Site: brandenburg
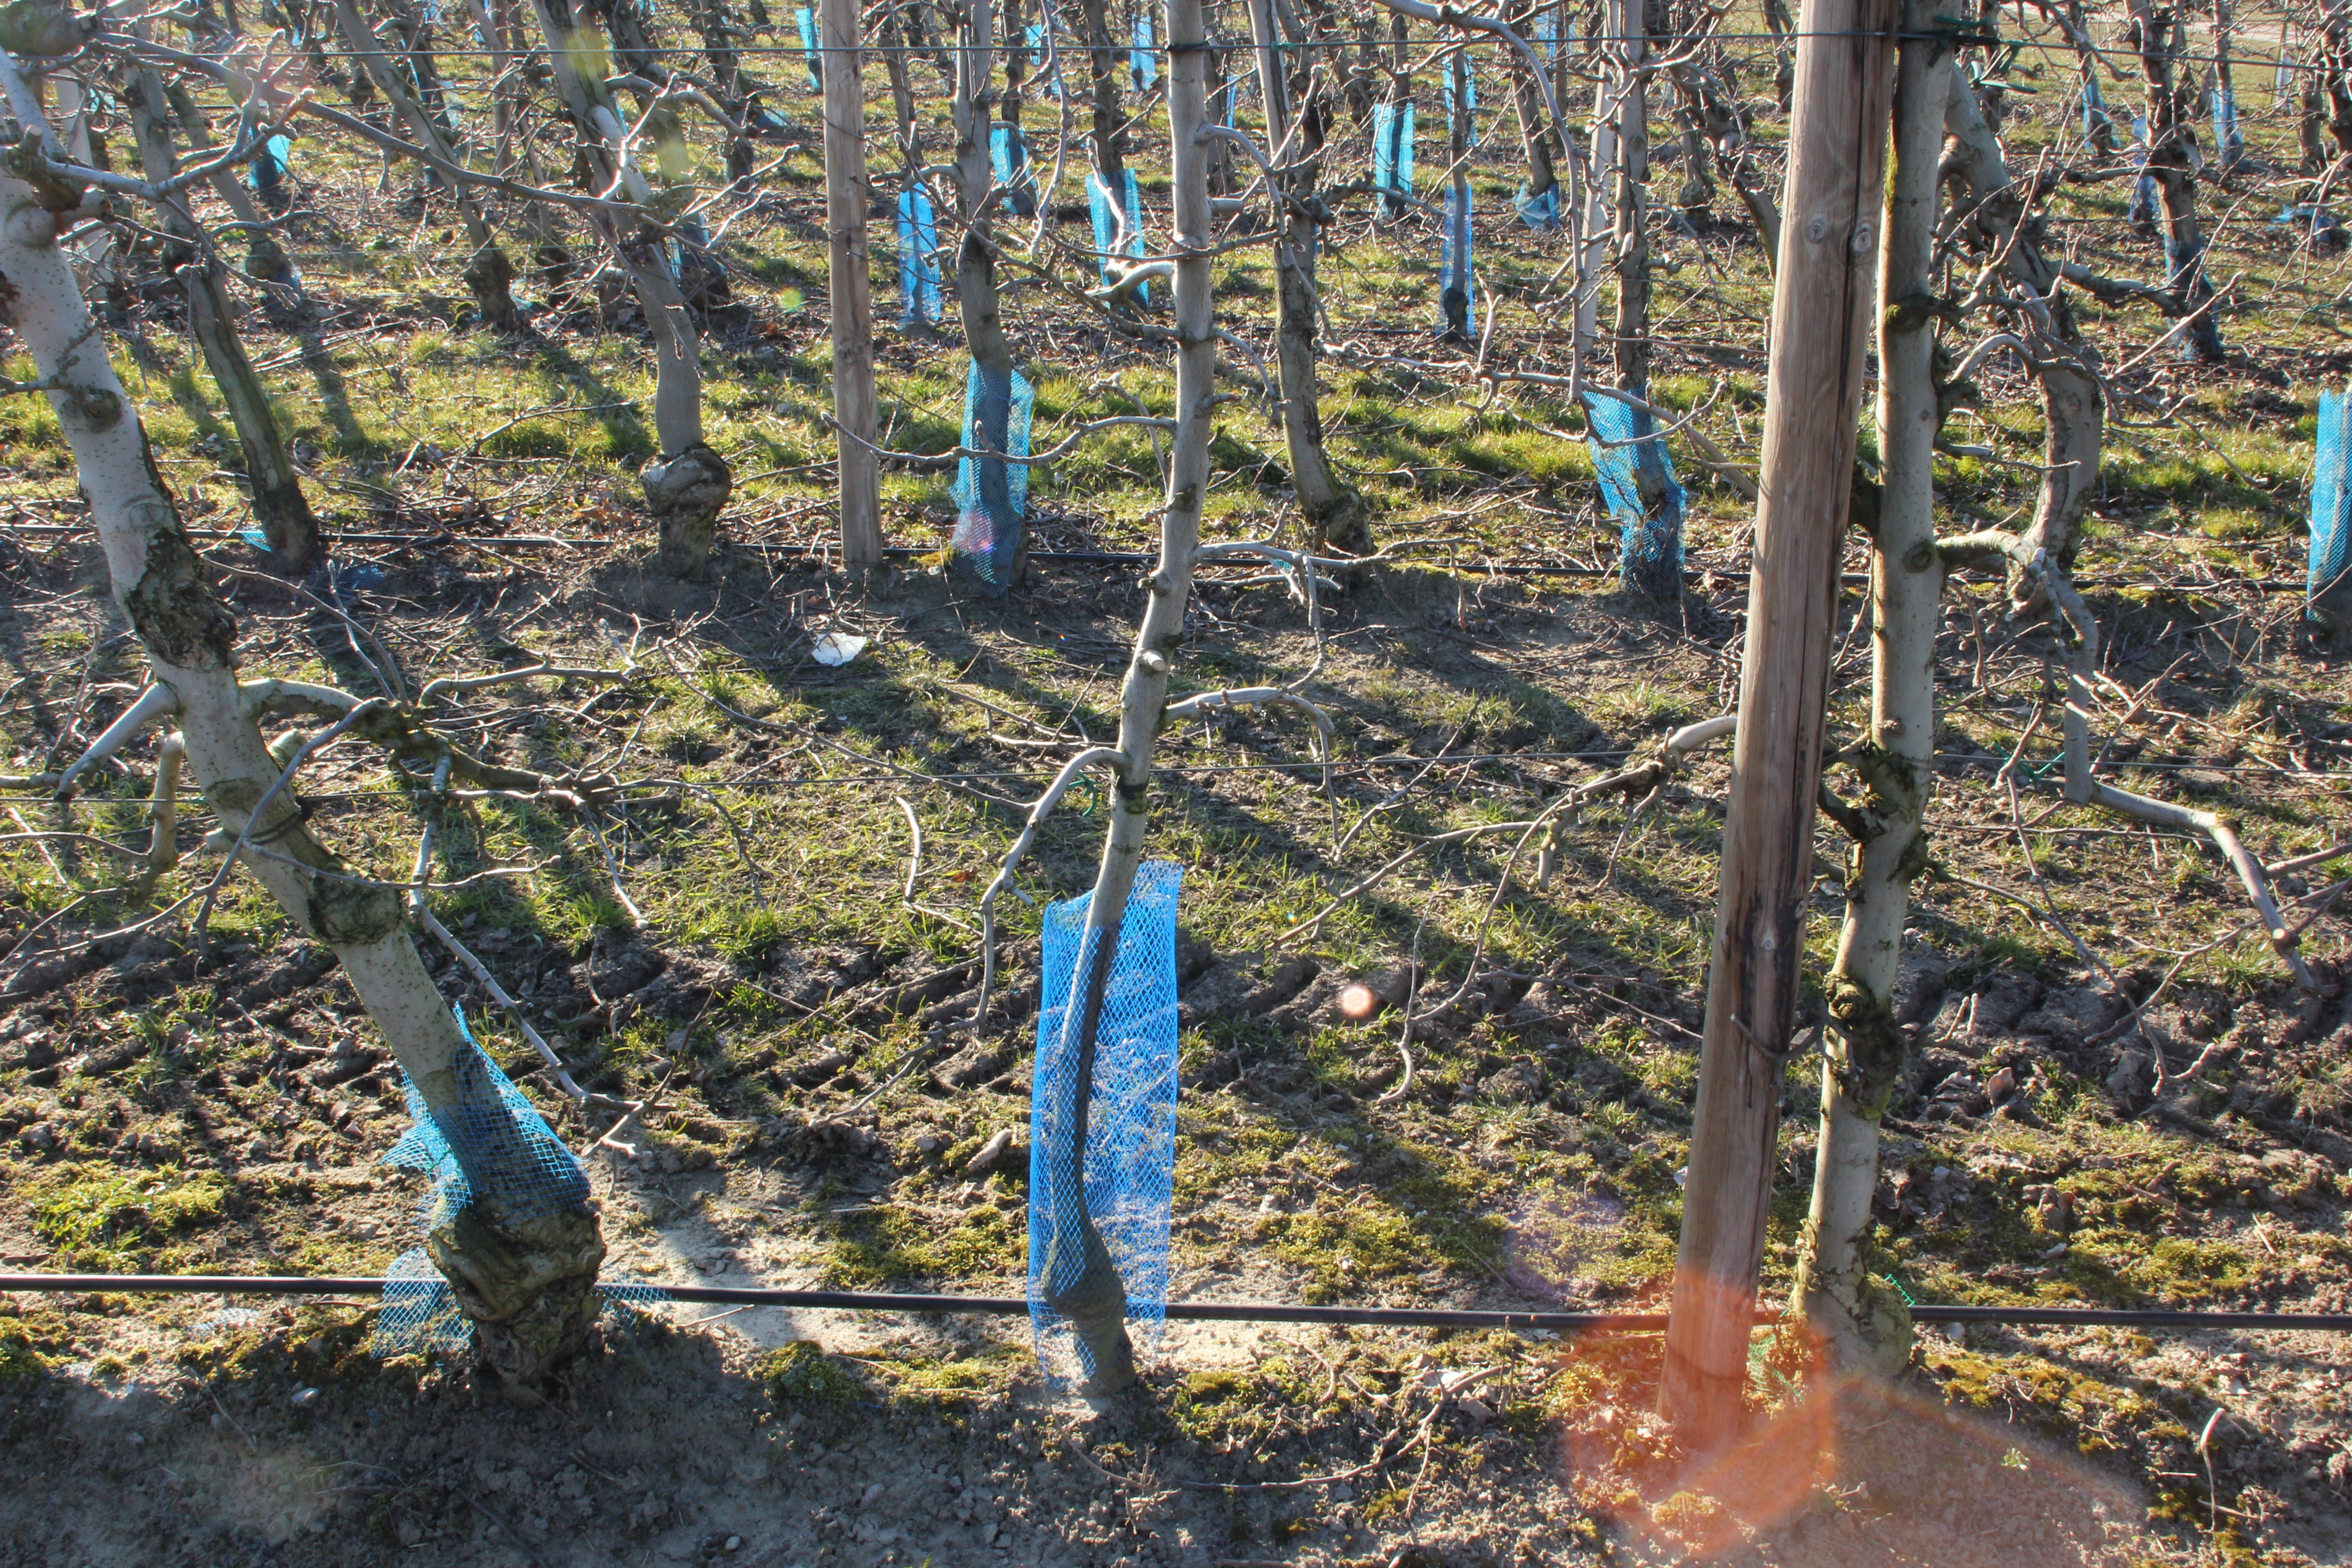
Growth stage (BBCH 03): Bud development